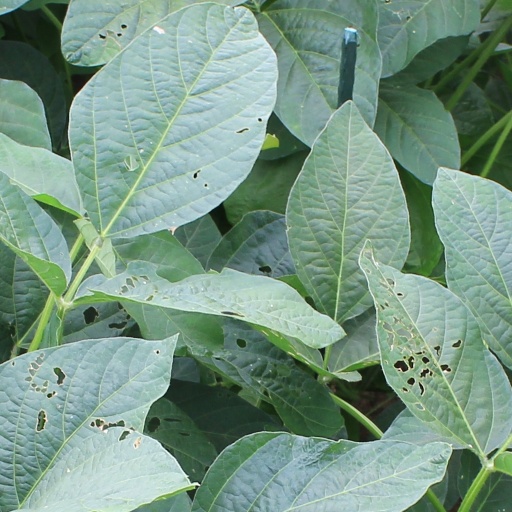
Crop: soybean